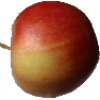
Label: Apple Red 2